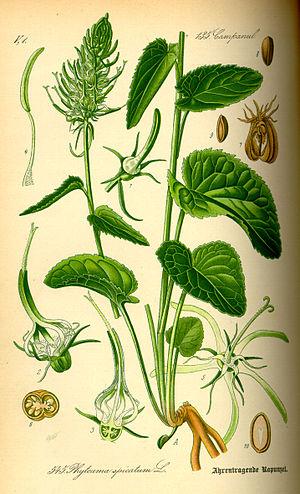
La Raiponce en épi est une plante herbacée vivace de la famille des Campanulacées.